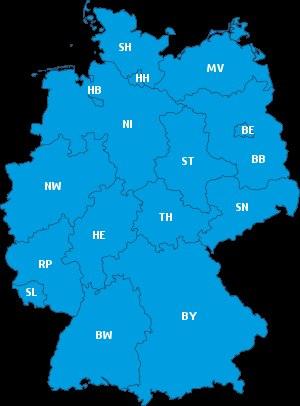
Alternative pour l'Allemagne est un parti politique eurosceptique et nationaliste allemand, créé le 6 février 2013 et lancé officiellement le 14 avril 2013 à Berlin.